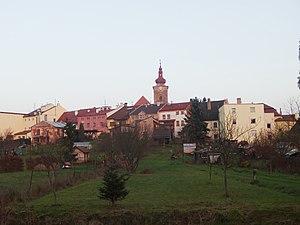
Pilníkov est une ville du district de Trutnov, dans la région de Hradec Králové, en Tchéquie. Sa population s'élevait à 1 243 habitants en 2018.